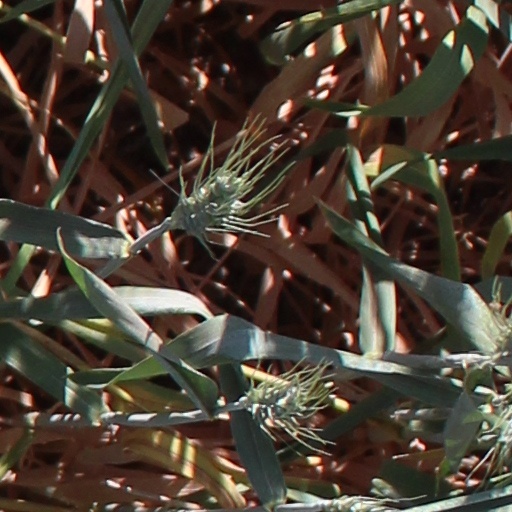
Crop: wheat